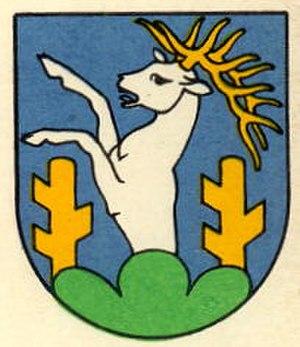
Reute est une commune suisse du canton d'Appenzell Rhodes-Extérieures.